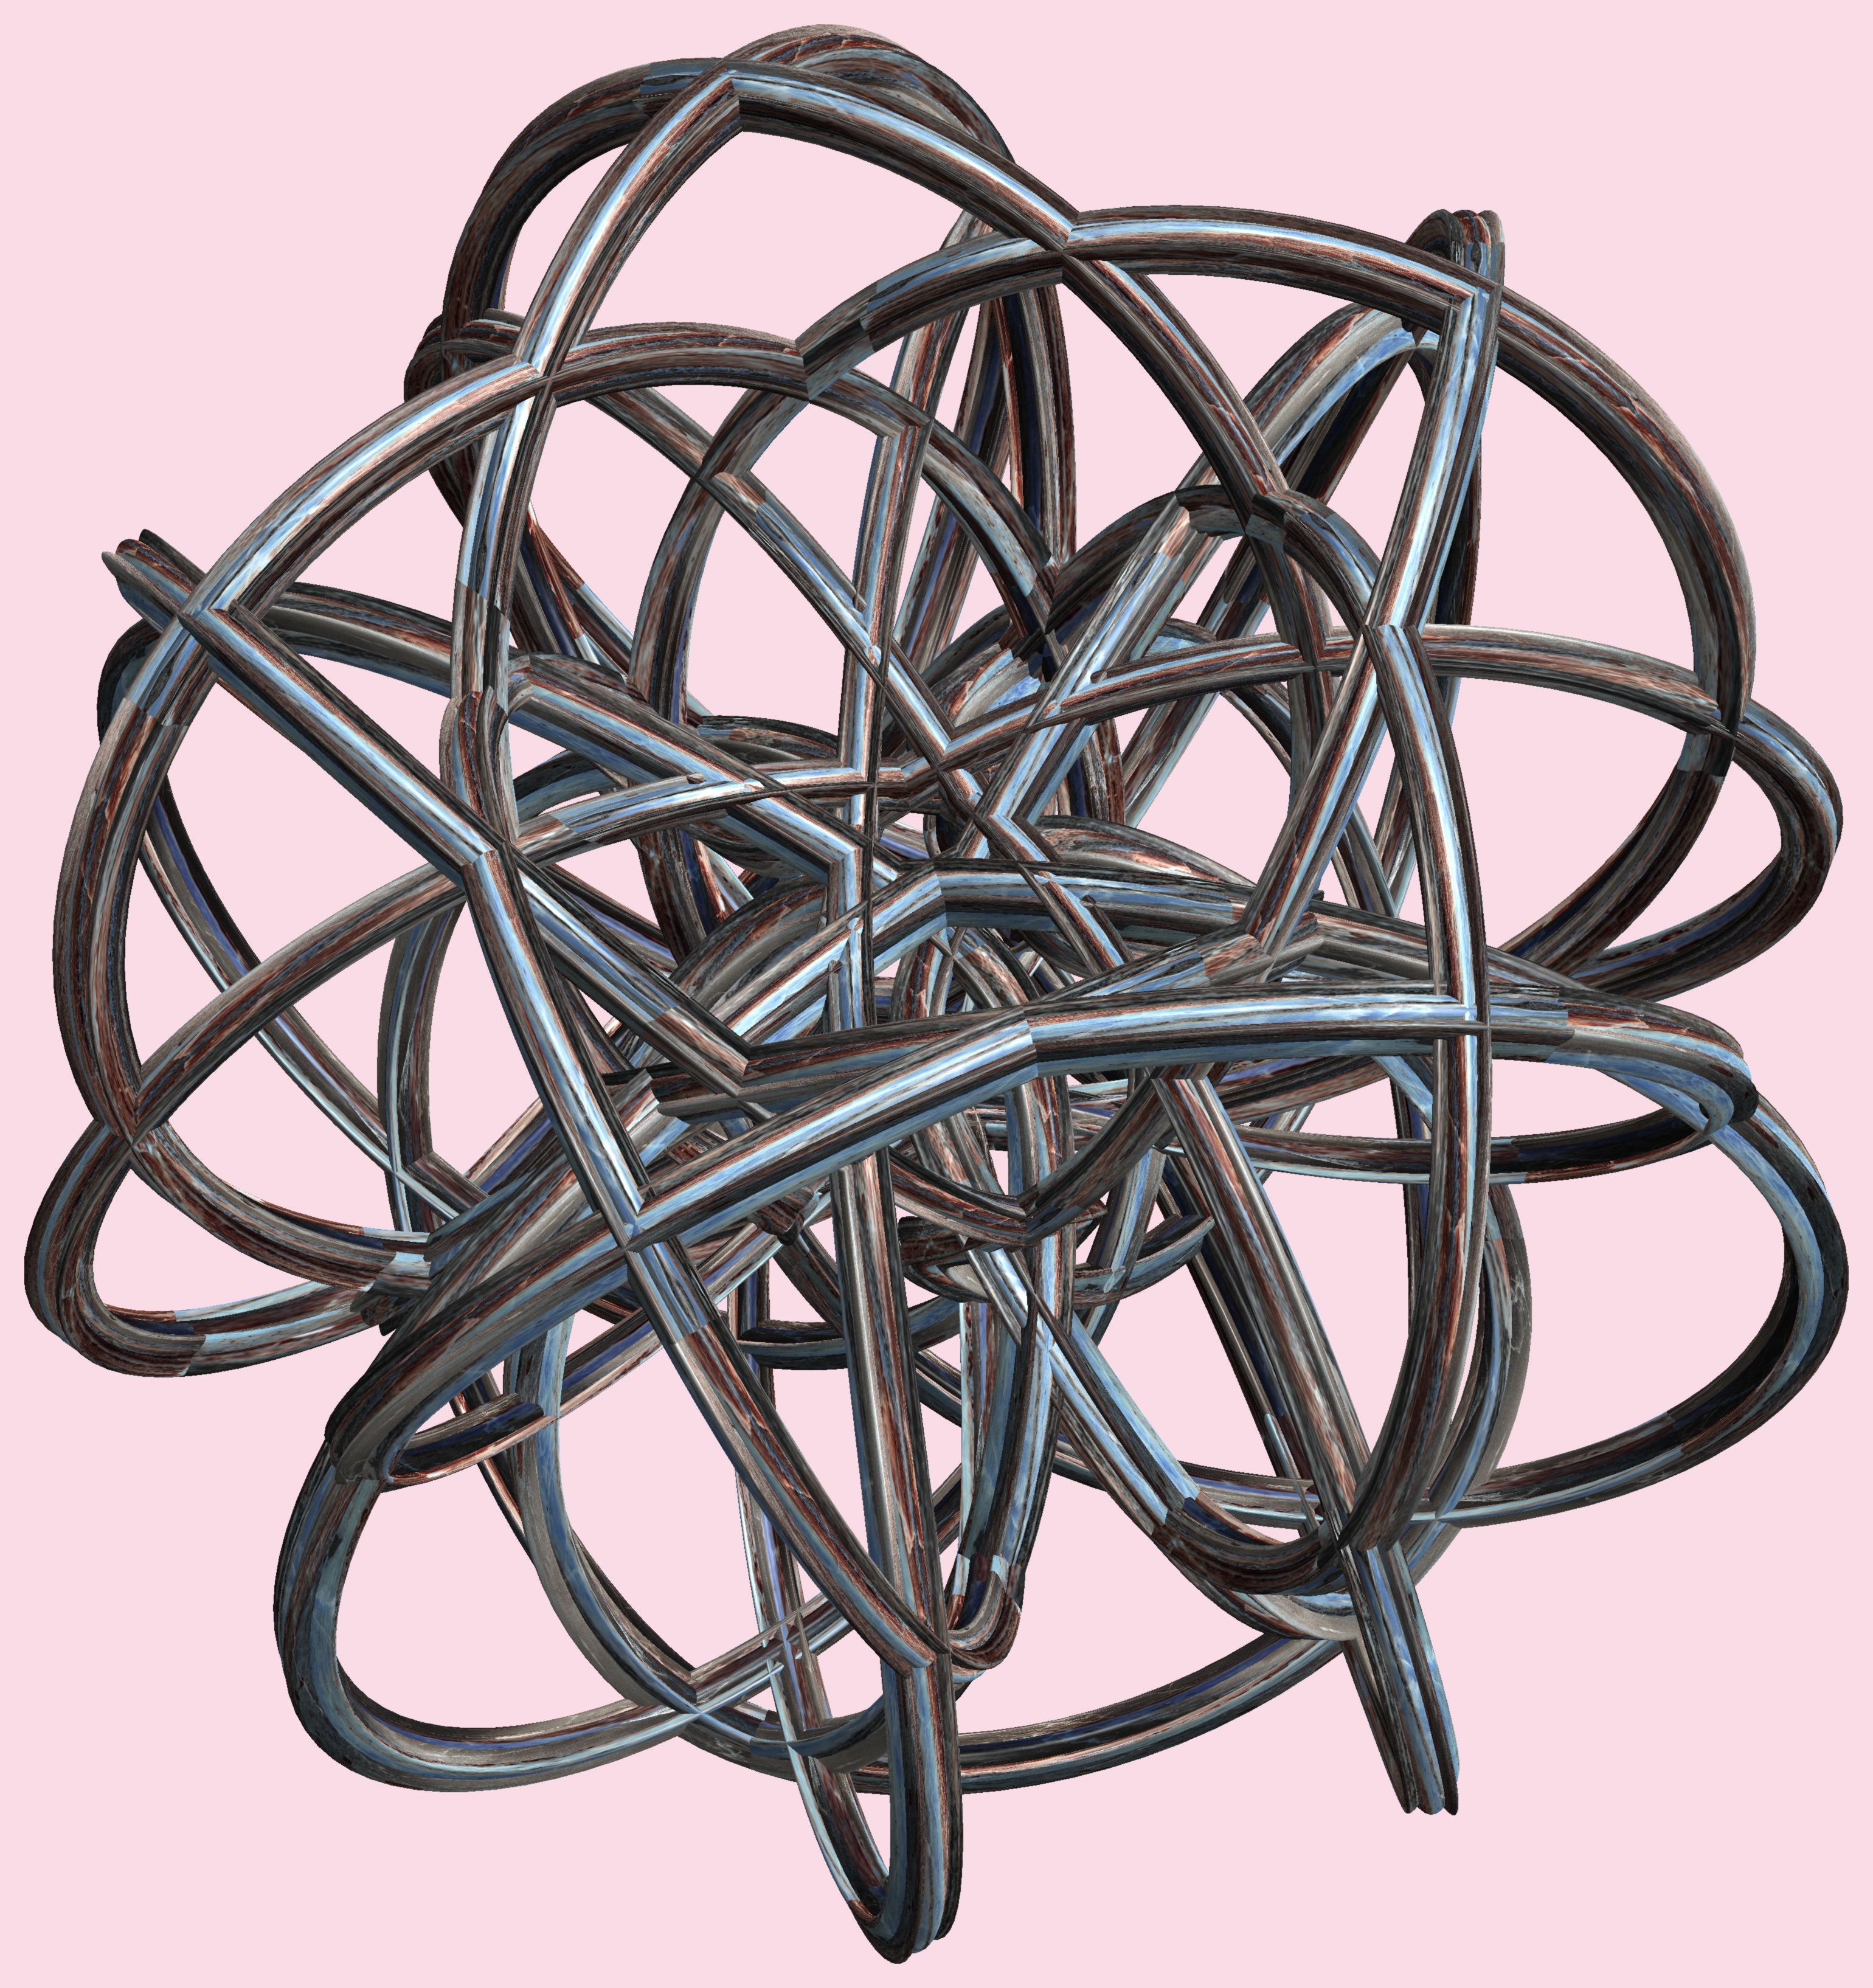
table, structure, wheel, texture, pattern, spoke, metal, furniture, lighting, circle, figure, design, symmetry, rim, 3d, graphic, iron, torus, mathematica, cg, parametricplot3d, code, program, algorithm, abstruct, mapping, lissajous, bicycle wheel